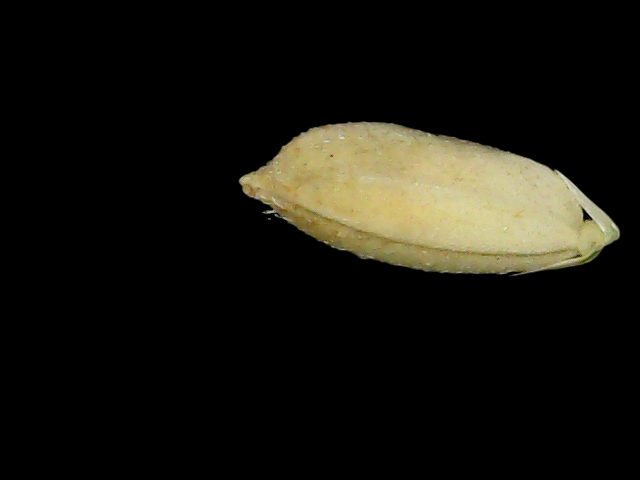
Rice variety: Bd52